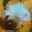
Label: aquarium_fish